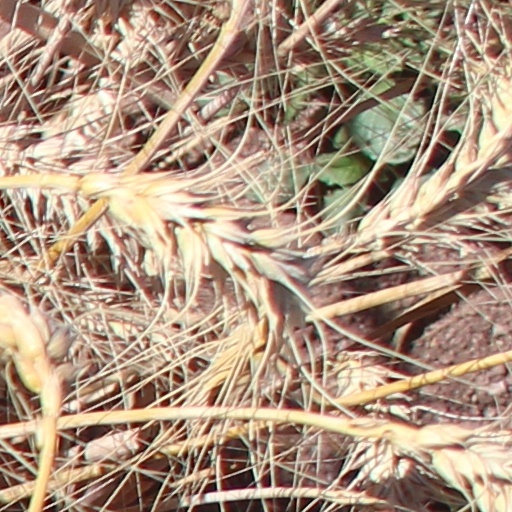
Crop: wheat